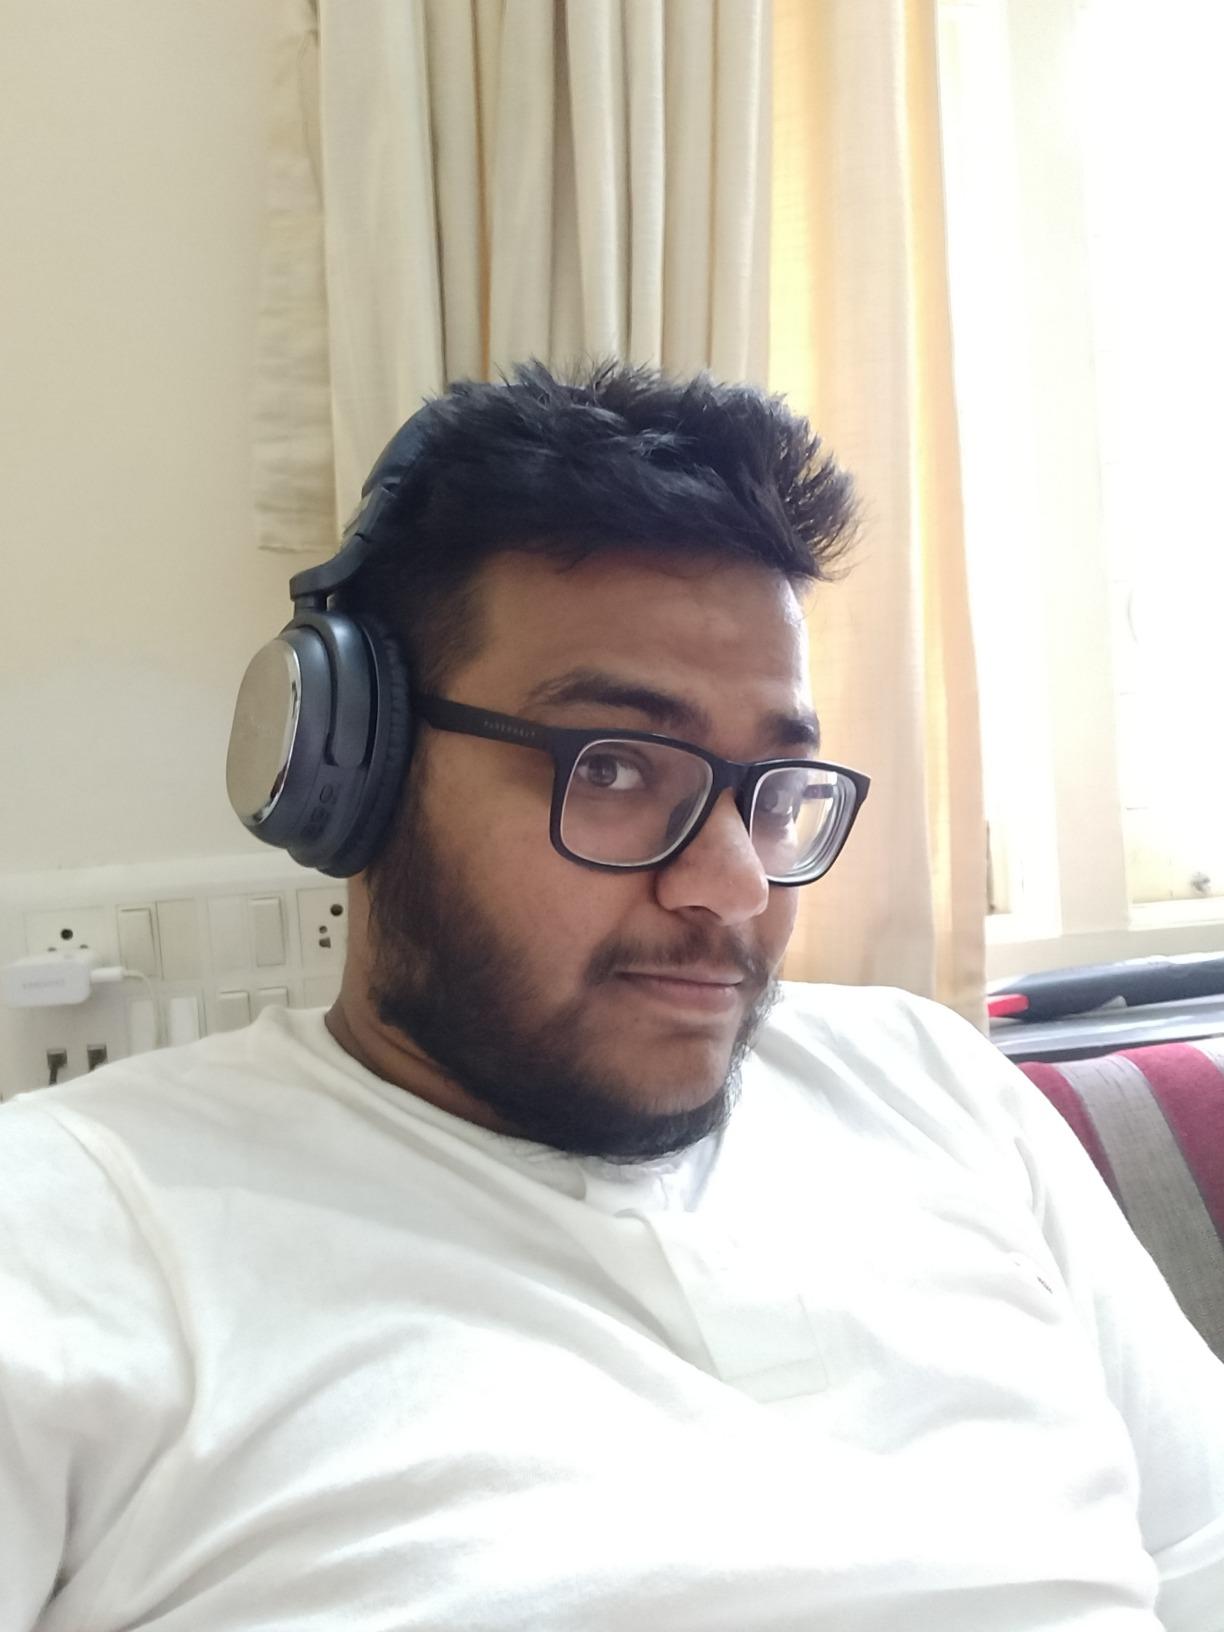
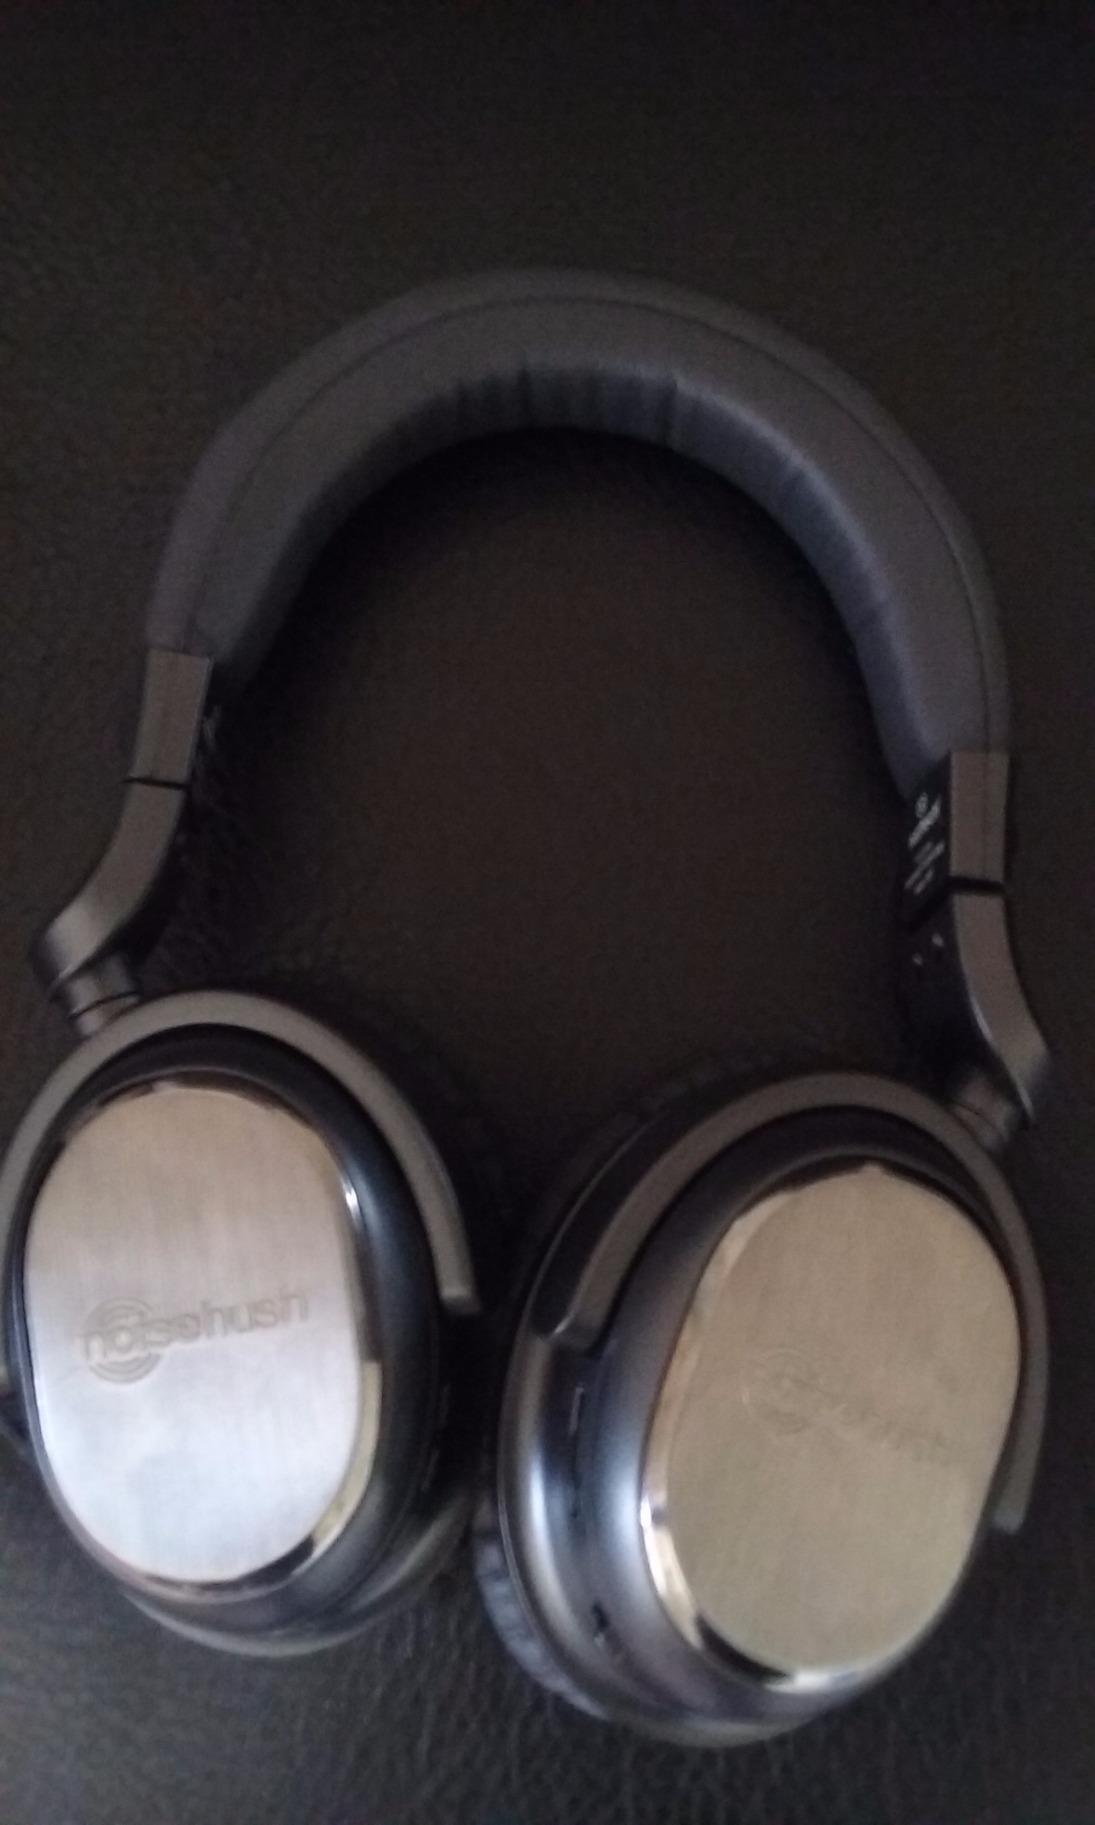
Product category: headphones
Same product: yes